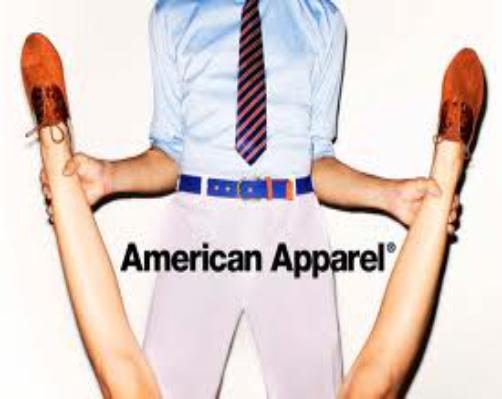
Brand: American Apparel
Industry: Clothes